Describe the emotion expressed in this image:  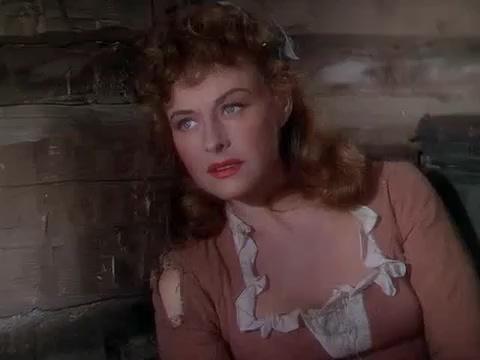
This person displays Pain, valence and arousal with low intensity.